Navel

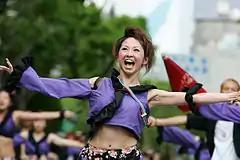
Japanese women performing a traditional Japanese dance ' in navel-exposing attire in the ' 2006 at Kōchi.

Outies are sometimes mistaken for umbilical hernias; however, they are a completely different shape with no health concern, unlike an umbilical hernia. The navel (specifically abdominal wall) would be considered an umbilical hernia if the protrusion were 5 centimeters or more. The diameter of an umbilical hernia is usually 1/2-inch or more. While the shape of the human navel may be affected by long term changes to diet and exercise, unexpected change in shape may be the result of ascites.